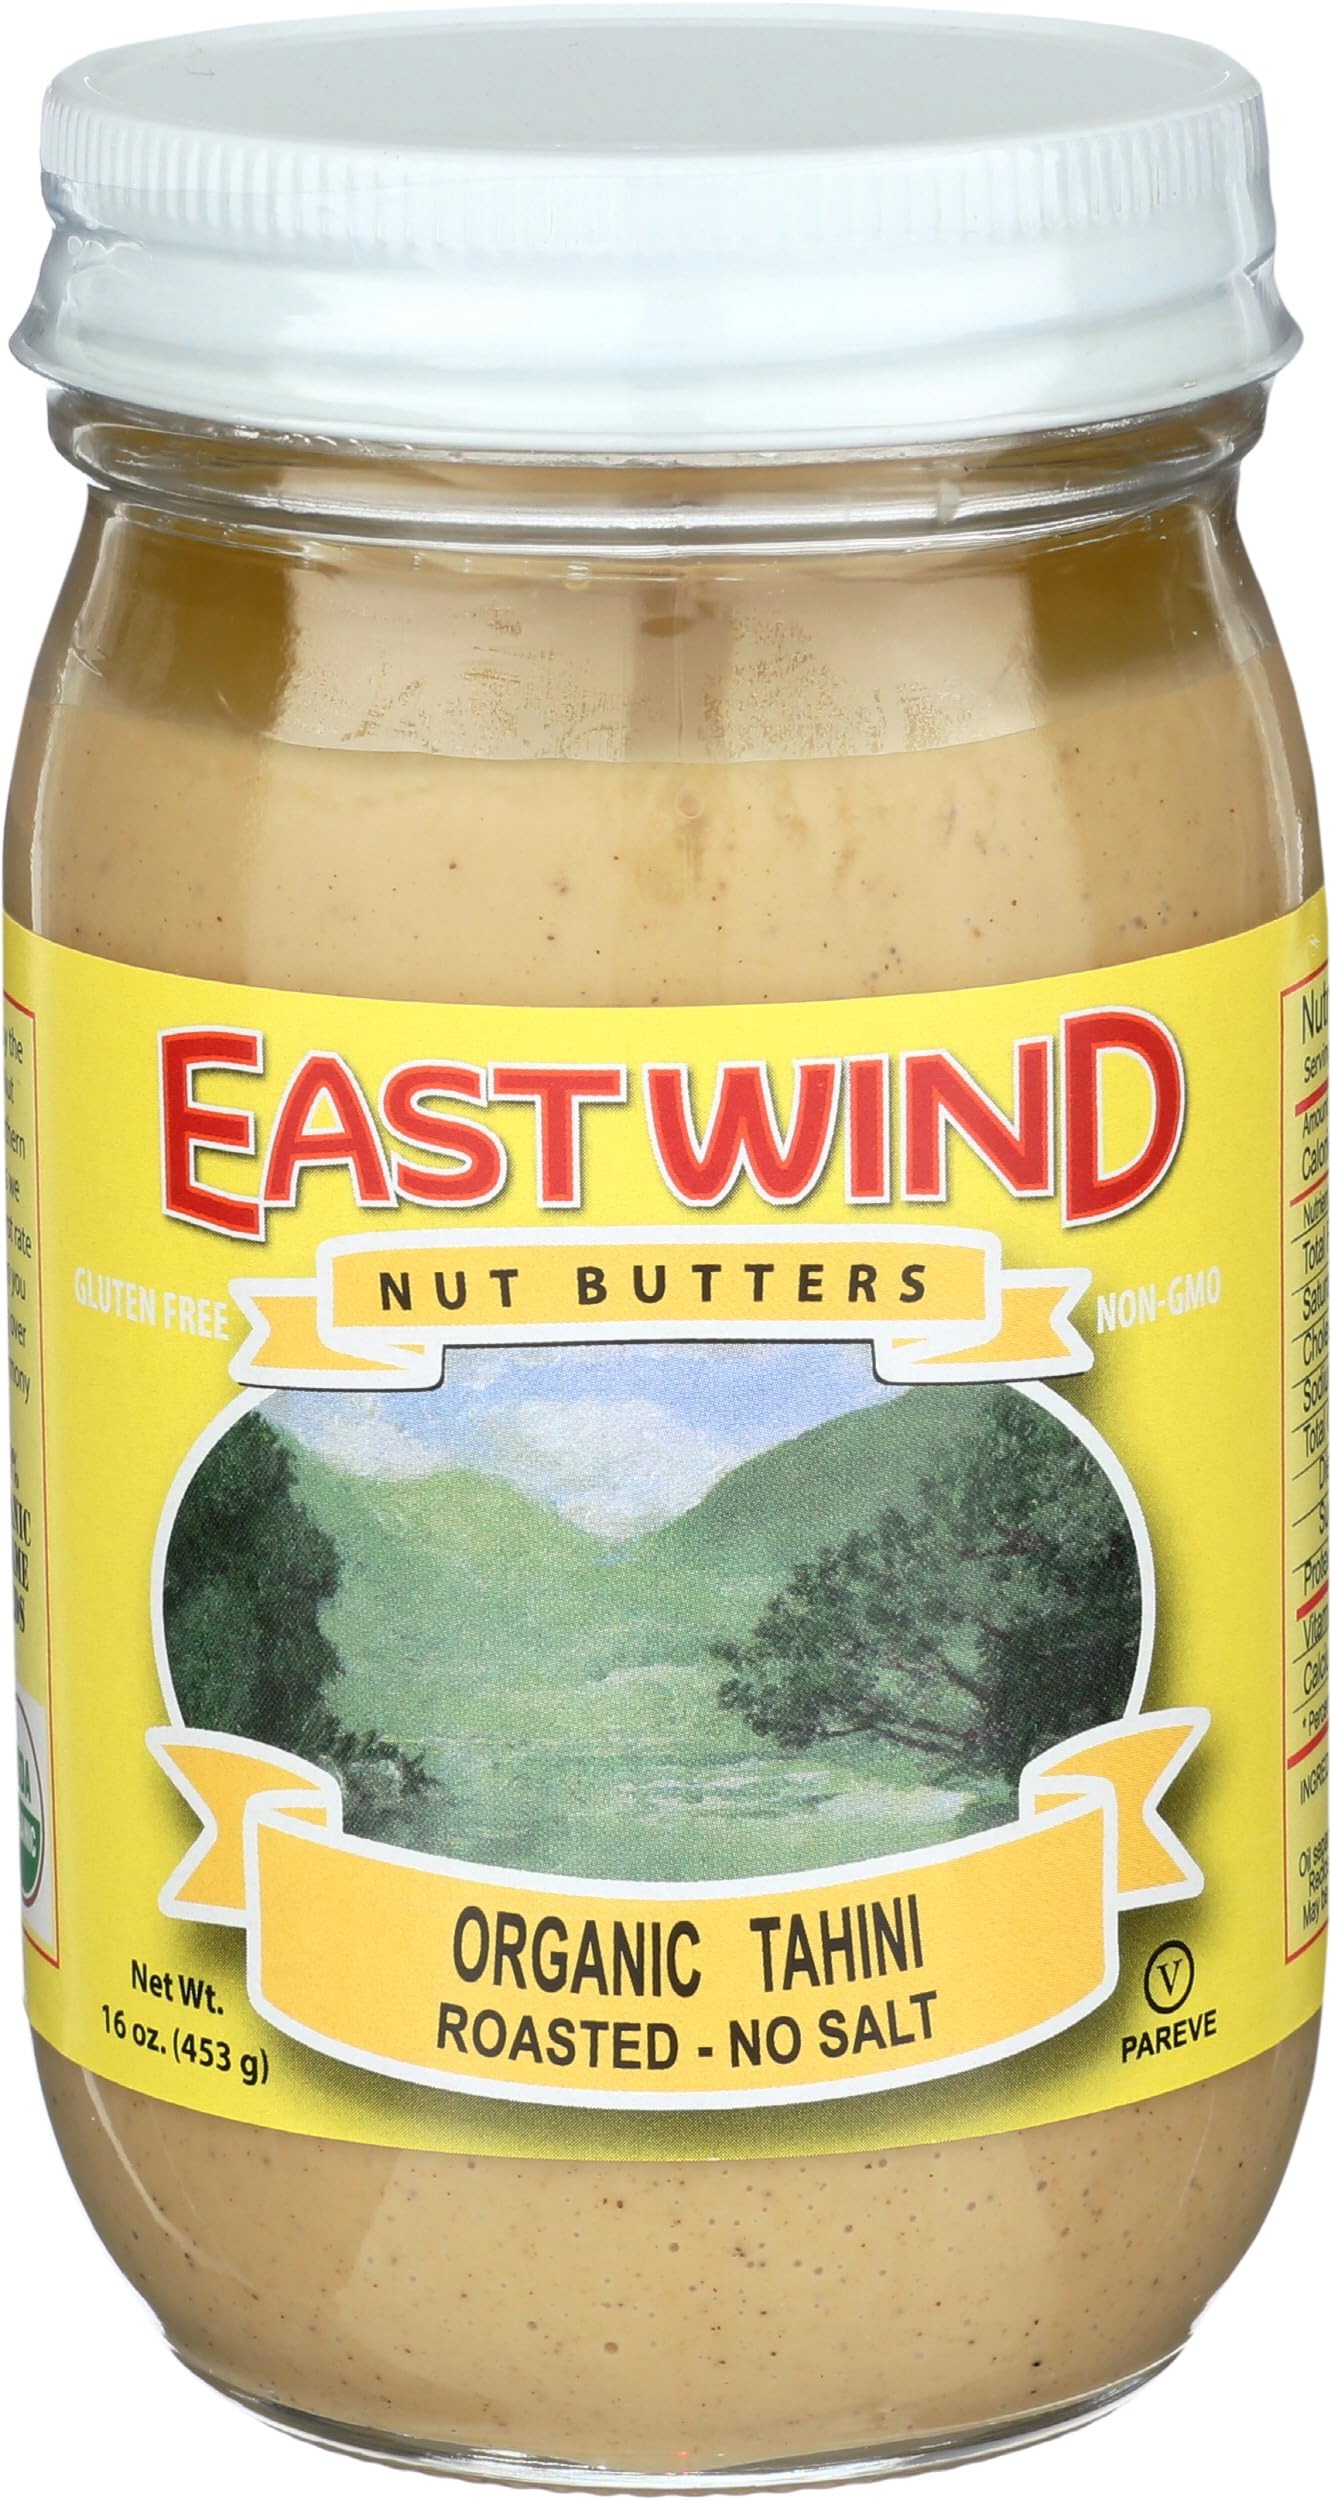
Item Name: East Wind, Organic Roasted Tahini No Salt, 16 Ounce
Bullet Point: It is a high quality healthy product
Value: 16.0
Unit: oz

Price: 24.57